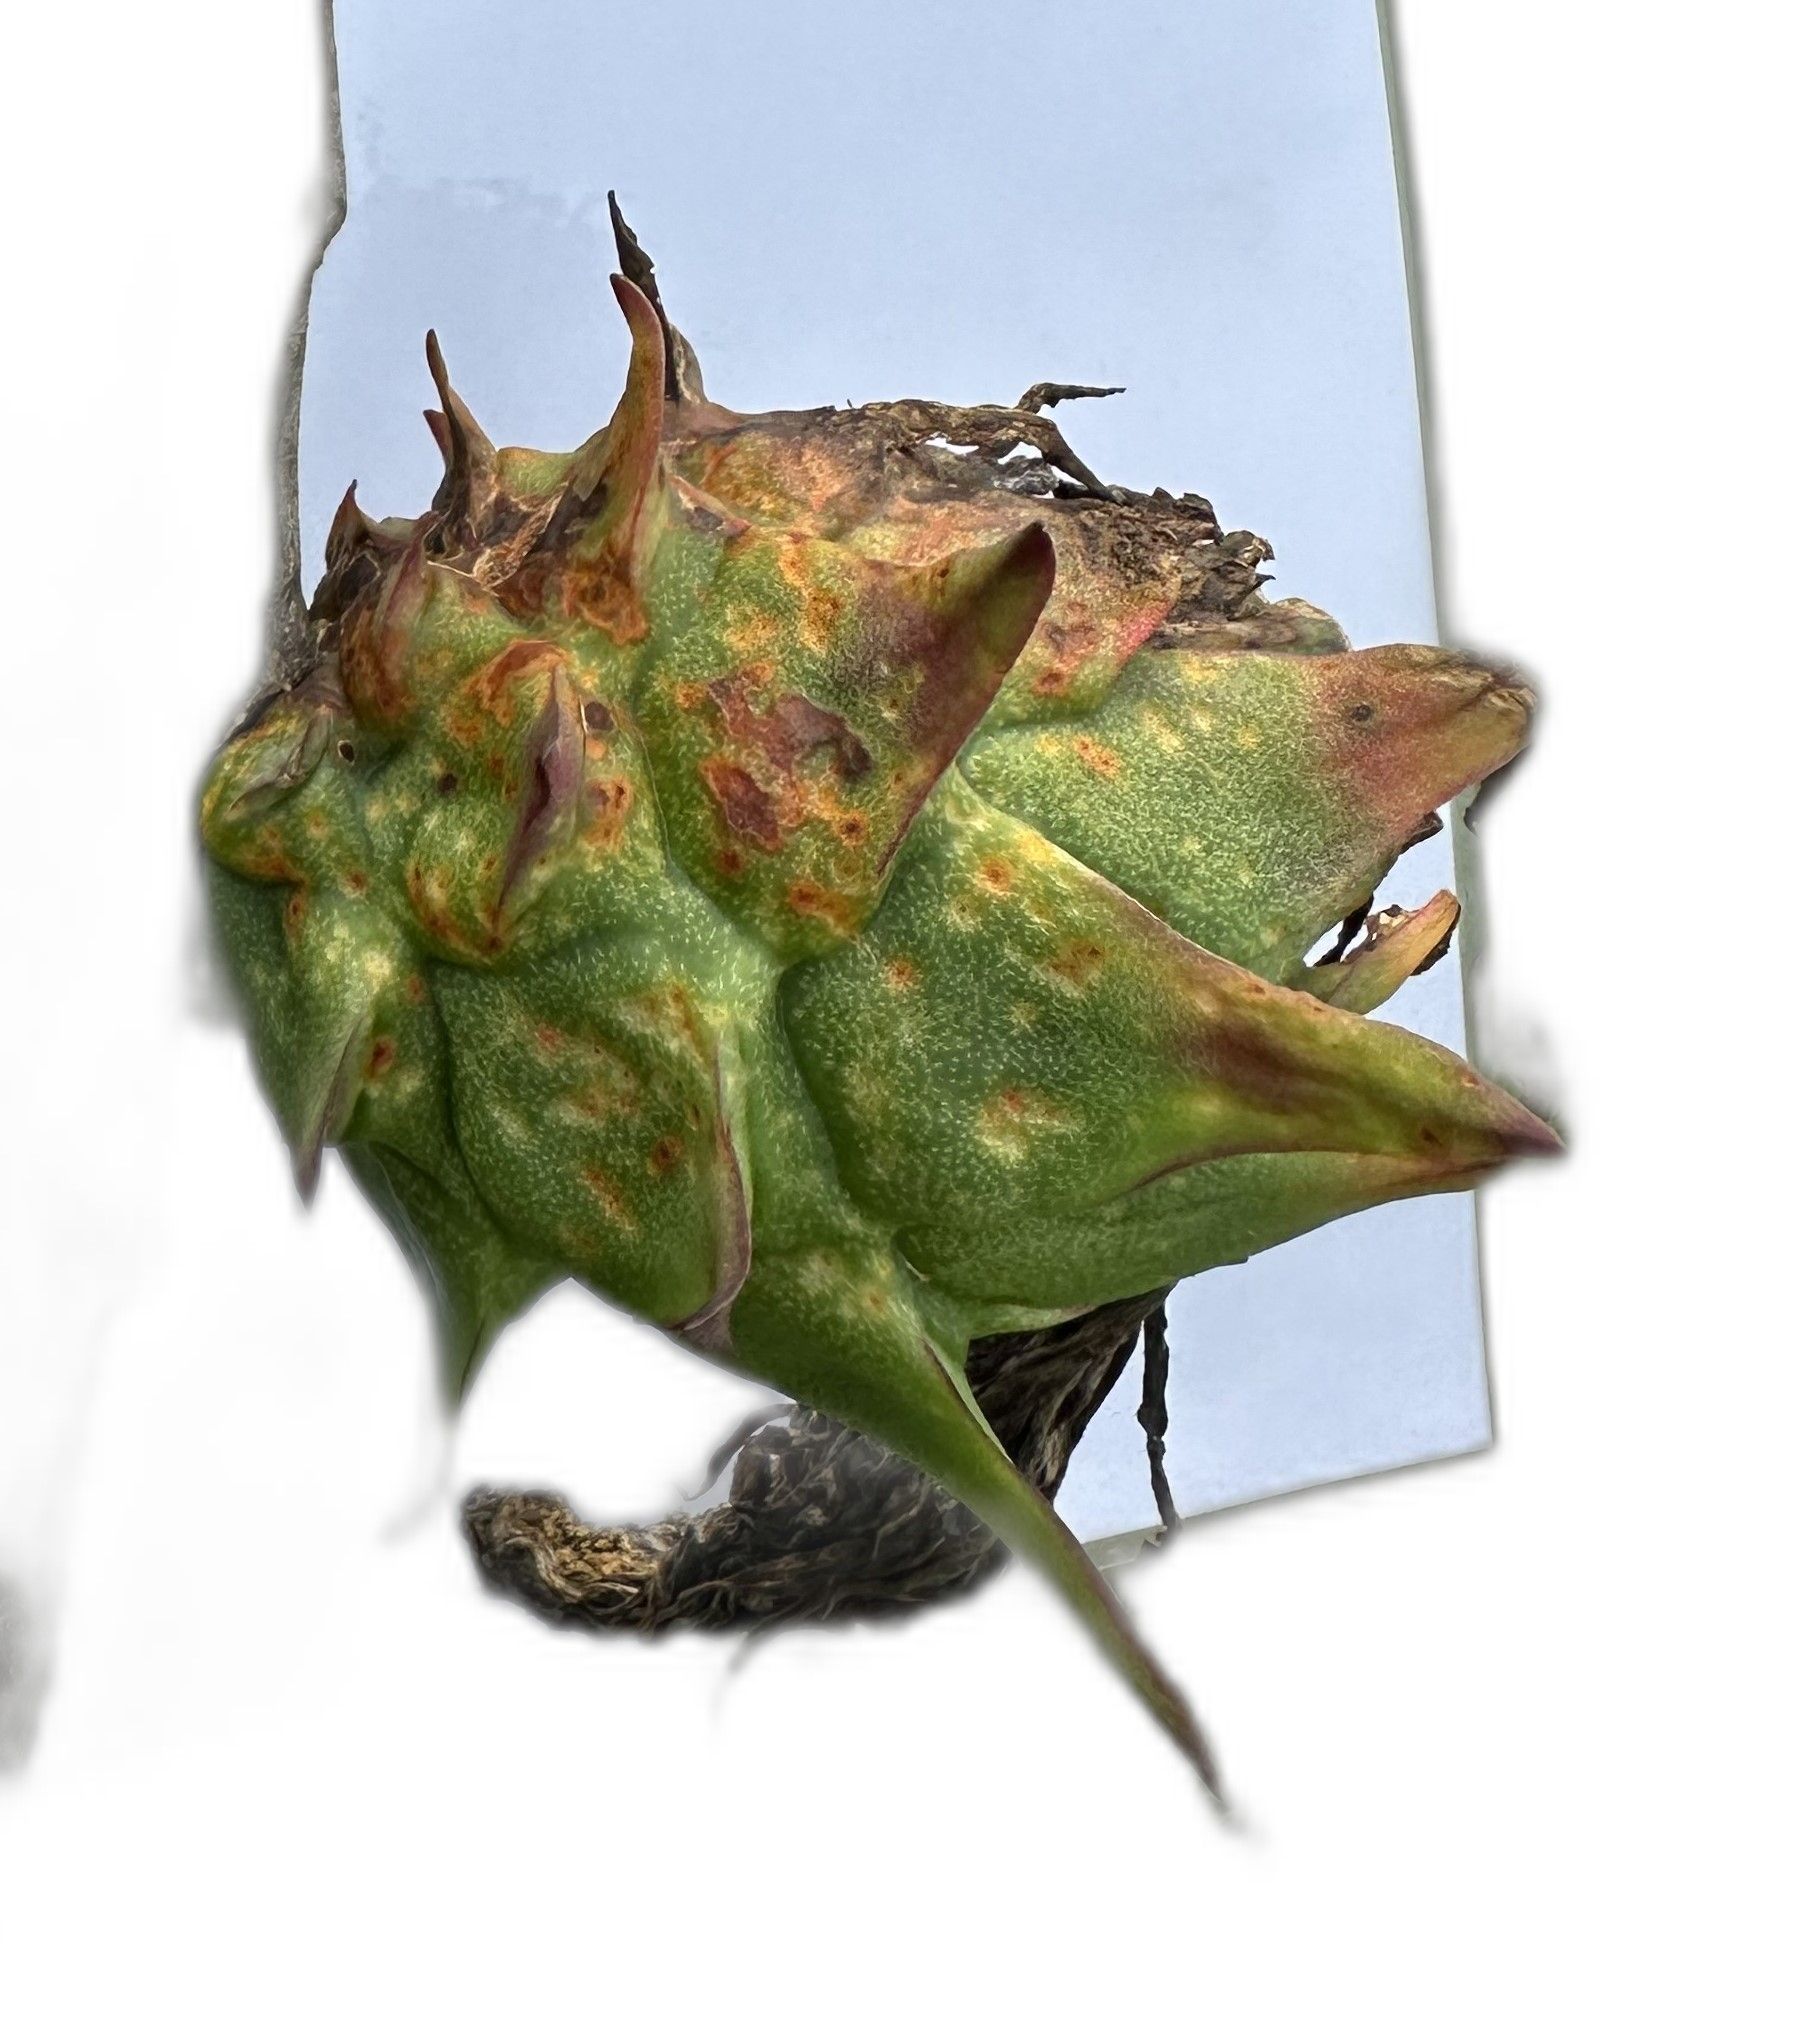
Label: Bad fruit